Doc Severinsen

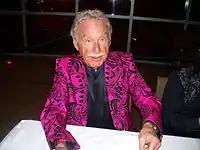
Severinsen in 2009

Severinsen was the principal pops conductor for several American orchestras during and after his time on "The Tonight Show". His first position was with the Phoenix Symphony in 1983. He then held similar positions with the Buffalo Philharmonic Orchestra, Milwaukee Symphony Orchestra, and Minnesota Orchestra.